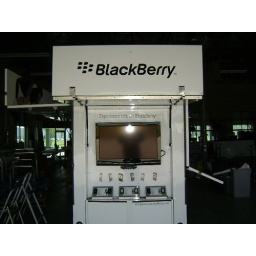
The all electric, street legal, lean, green, mobile event marketing machine - The Aardy by Aardvark Event Logistics